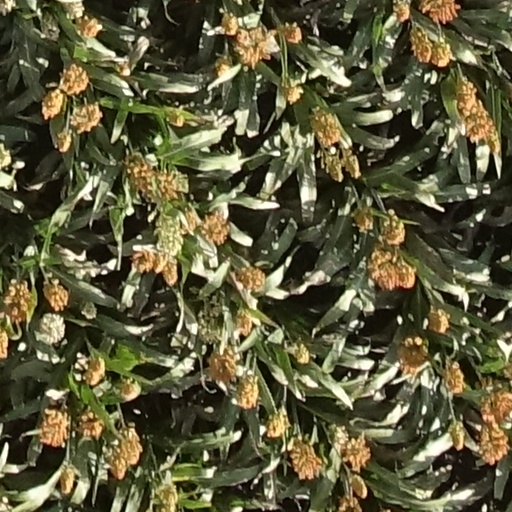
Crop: sorghum